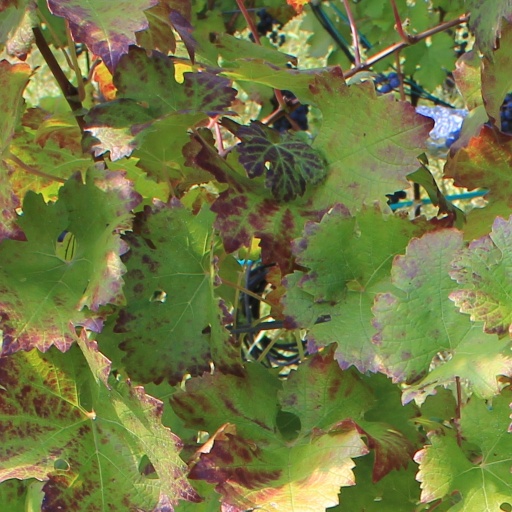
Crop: grape